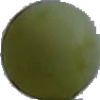
Label: Grape White 4